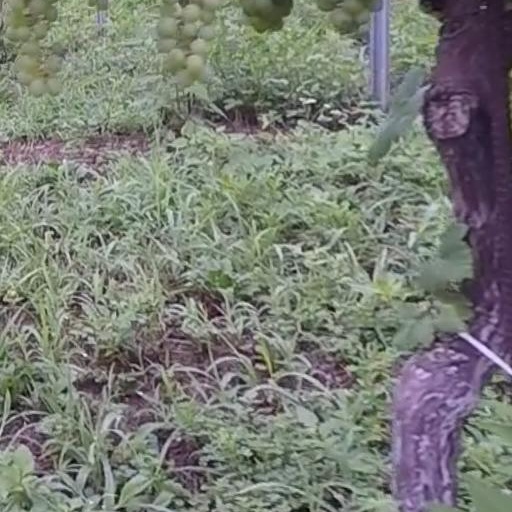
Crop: grape